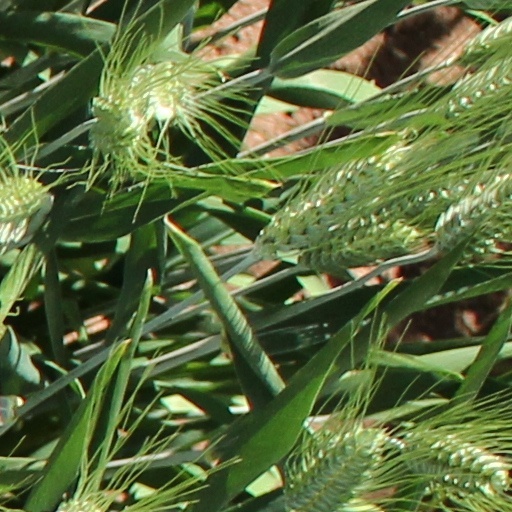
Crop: wheat